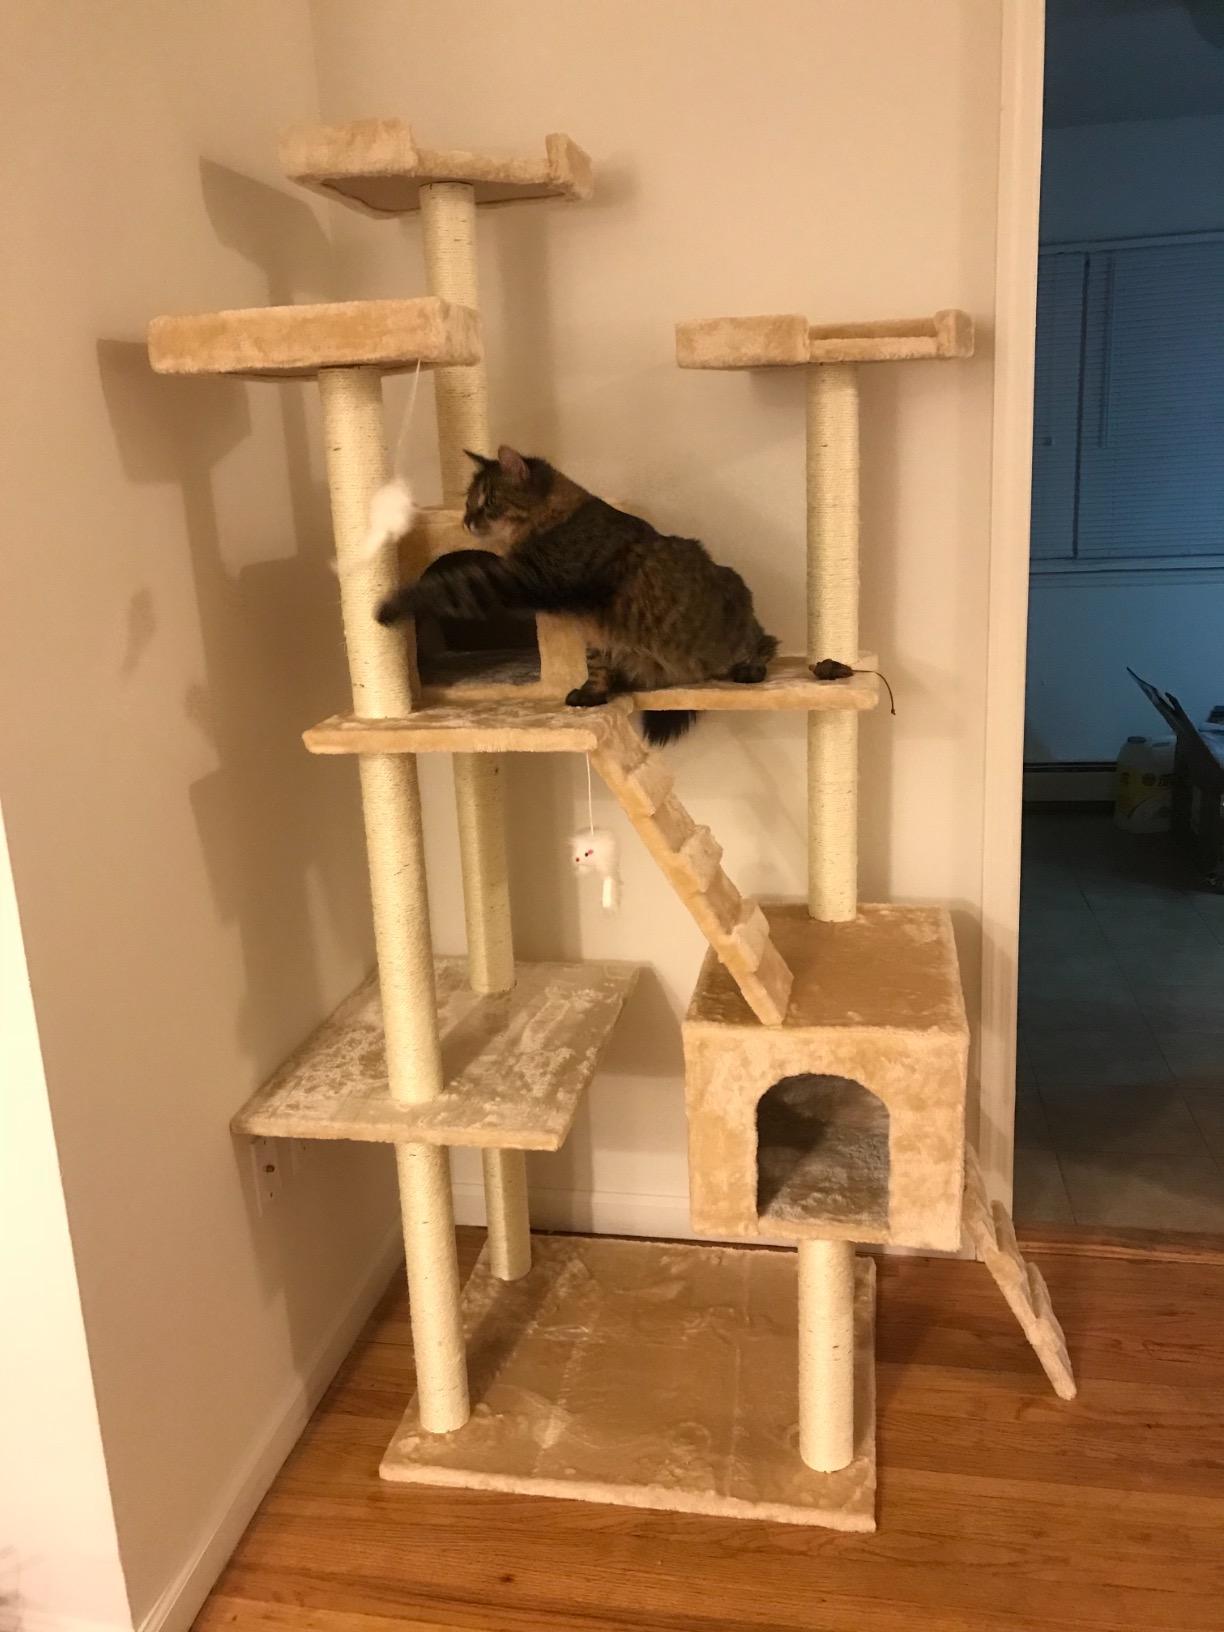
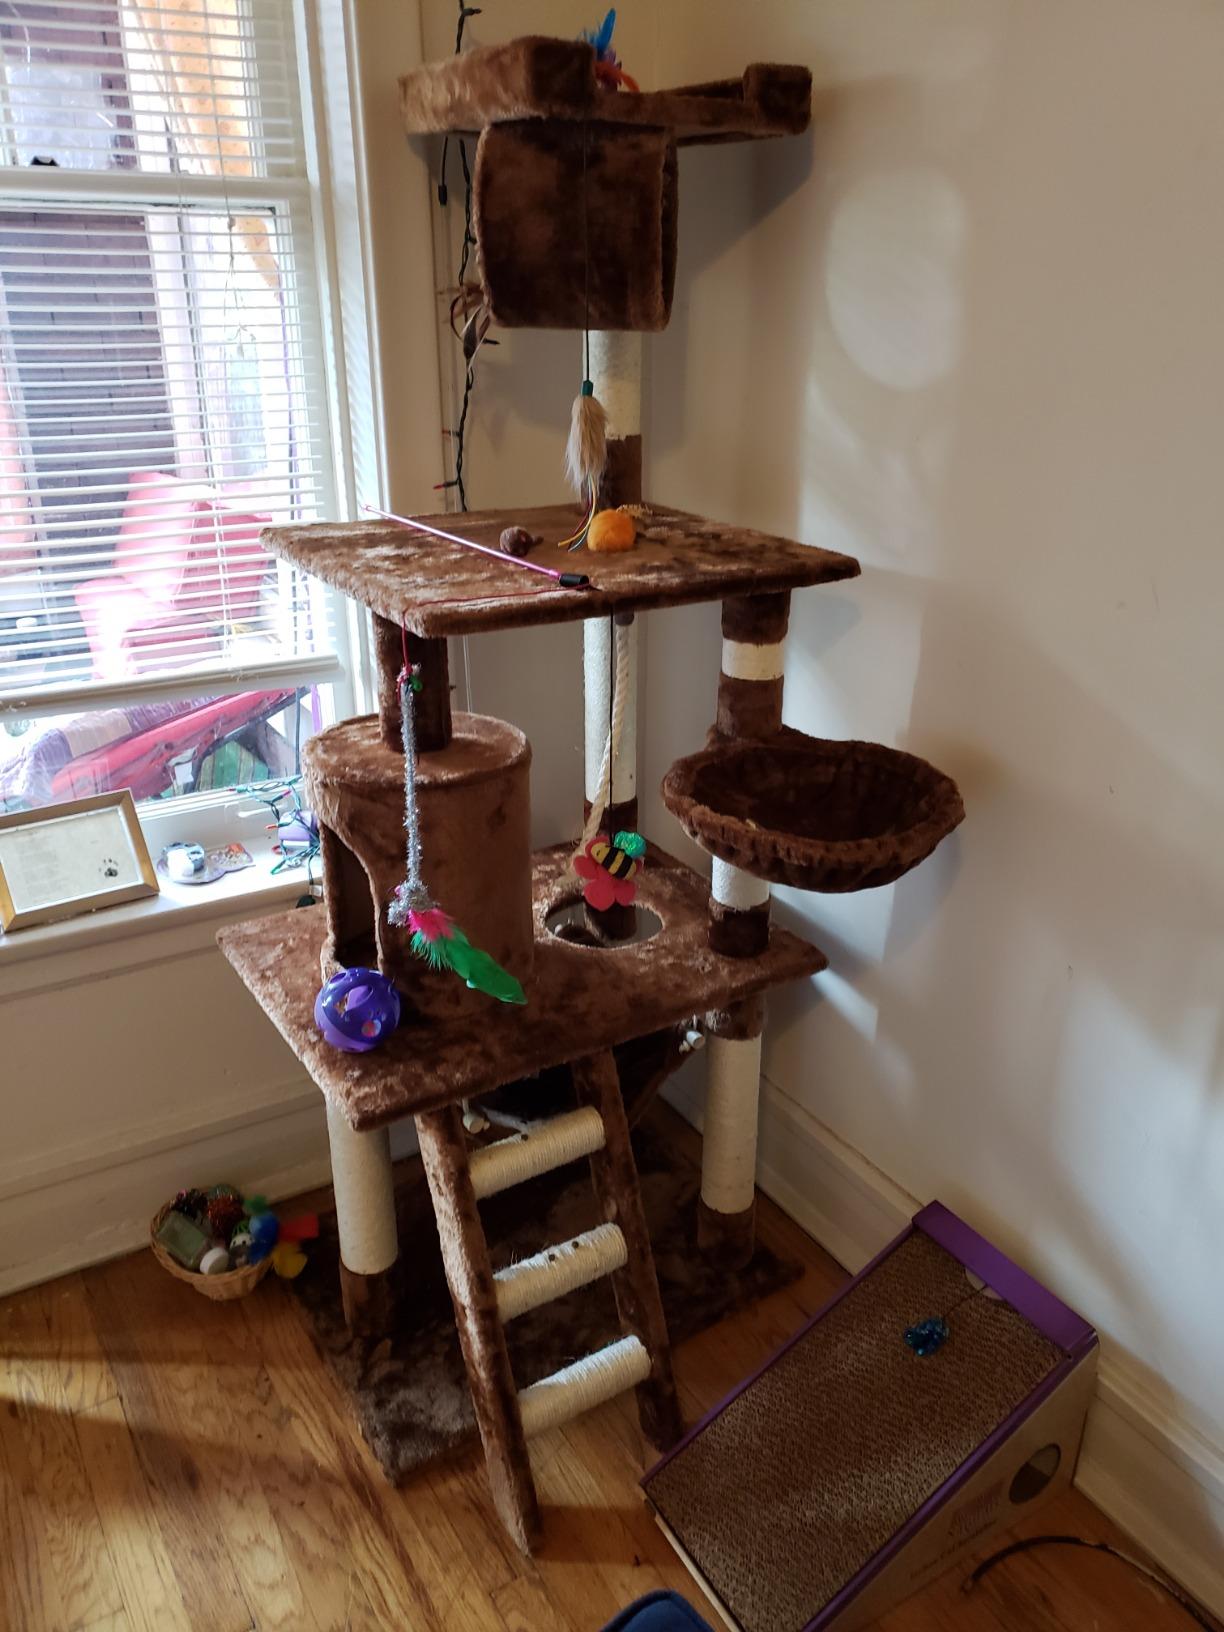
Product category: items_cat tree
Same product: no